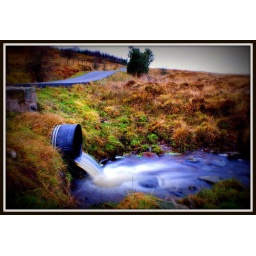
A drainage pipe carrying water under the road and down the hillside.